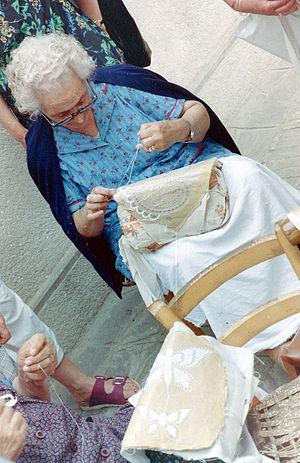
dentellière à Burano
La création de ces confréries regroupant les artisans par métier remonte au début du XIᵉ siècle. Ce n'est que plus tard que des règles précises relatives à chaque métier furent fixées. Ces associations nées de la nécessité de défendre les intérêts communs de gens exerçant le même métier assumèrent la dénomination de corporations des arts et métiers. Ces corporations n'eurent jamais de poids politique. La particularité vénitienne était la subordination claire de toute occupation à l'autorité de l'État : à travers les corporations, l'État pouvait contrôler la vie économique de la ville, réguler le marché et l'activité de production. Les mesures fréquentes prises par l'État démontrent la volonté de maintenir un équilibre entre les besoins du marché, la protection du travail et la citoyenneté en général.
Burano est une île du nord de la lagune de Venise, en Italie. Elle est connue pour sa dentelle et ses canaux bordés de maisons vivement colorées.